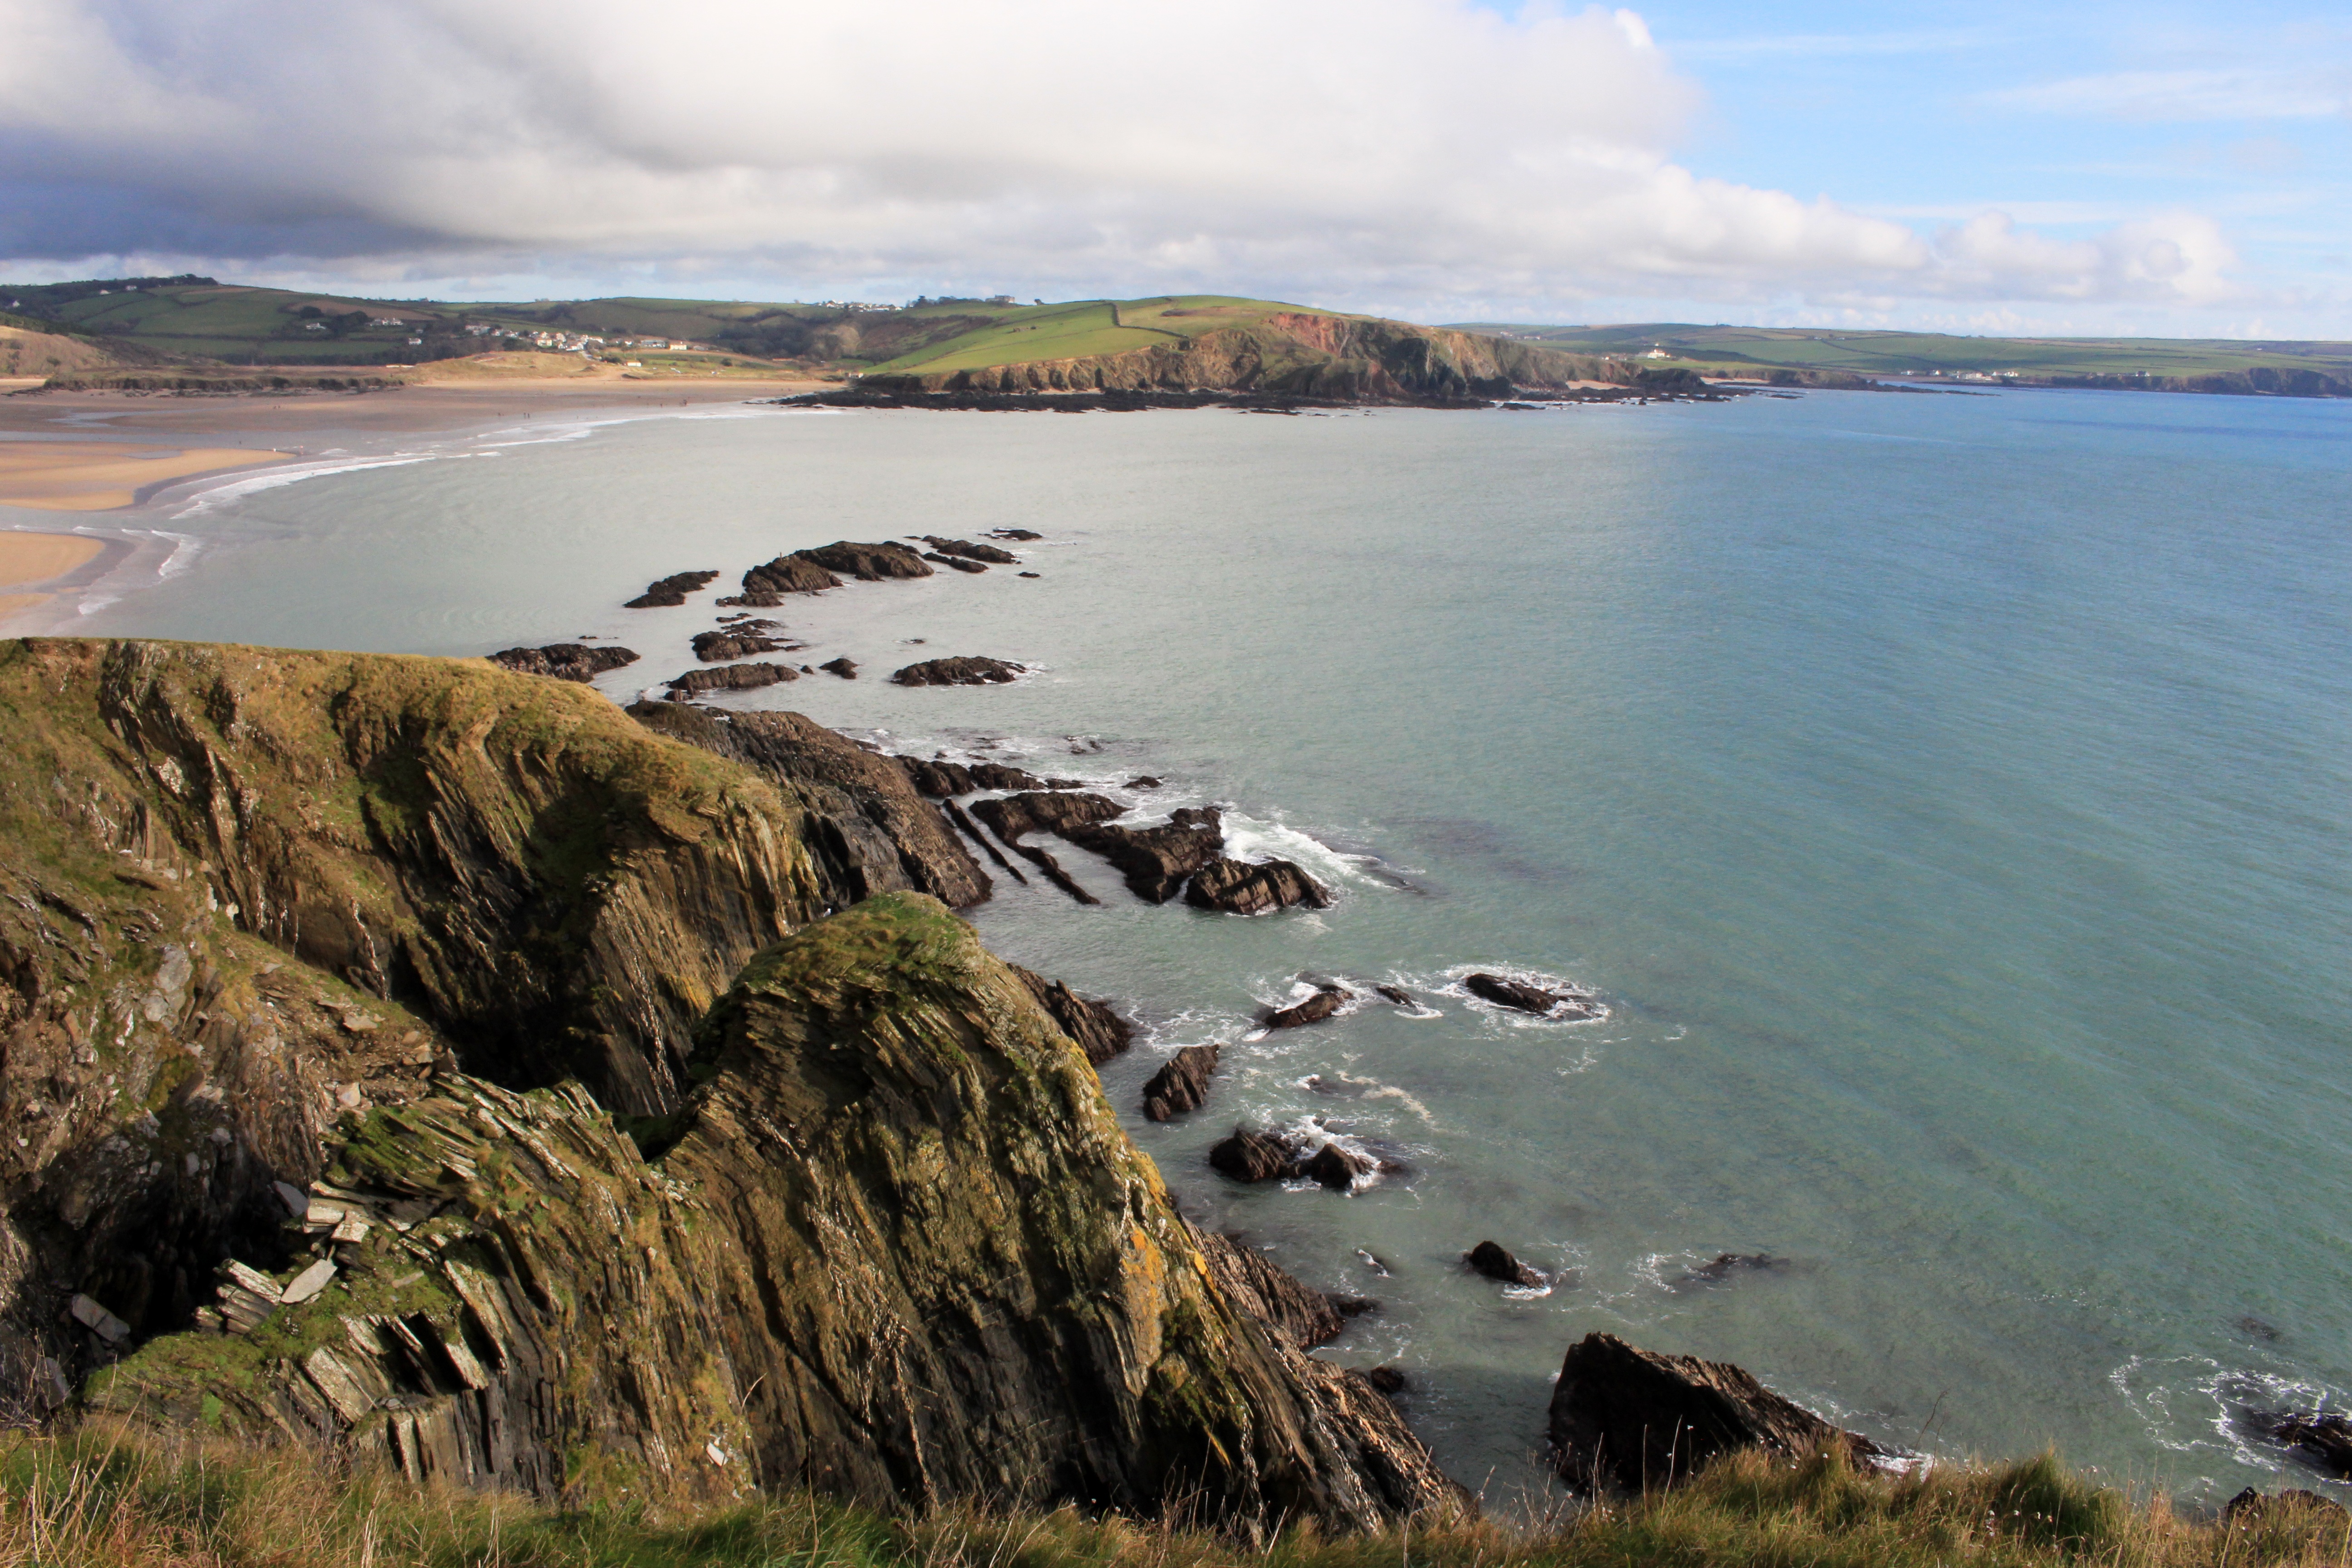
beach, landscape, sea, coast, water, nature, rock, ocean, shore, lake, cliff, cove, bay, reservoir, terrain, body of water, uk, loch, cornwall, cape, islet, landform, geographical feature